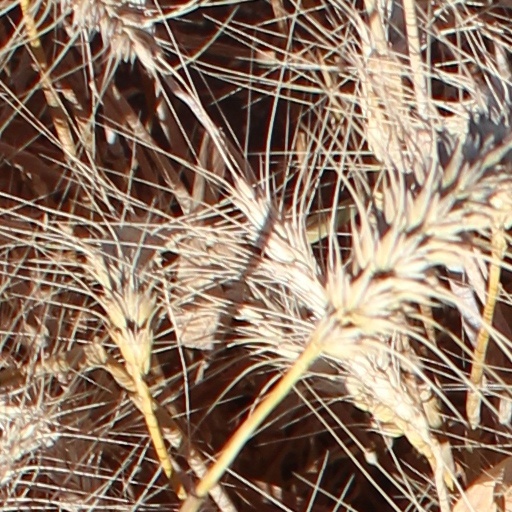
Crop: wheat